Ramsen, Schaffhausen

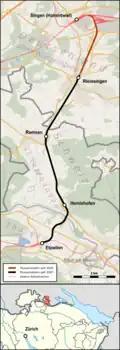
Bahnstrecke Etzwilen–Singen

The manor house "Bibernhofgut" in the village of Bibermühle is listed as a Swiss heritage site of national significance.